Aljafería

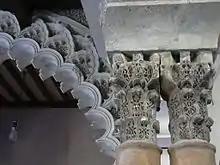
Capitals in the Taifal palace

The construction of the palace, mostly completed between 1065 and 1081, was ordered by Abú Ja'far Ahmad ibn Sulaymán al-Muqtadir Billah, known by his honorary title of al-Muqtadir (the powerful), the second monarch of the Banu Hud dynasty, as a symbol of the power achieved by the Taifa of Zaragoza in the second half of the 11th century. The Emir himself called his palace "Qasr al-Surur" (Palace of Joy) and the throne room in which he presided over receptions and embassies "Maylis al-Dahab" (Golden Hall) as is testified in the following verses written by the Emir: